Caracal

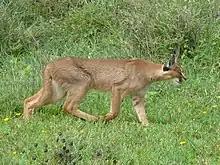
A caracal hunting in the Serengeti

The caracal typically preys on mammals, which generally comprise at least 80% of its diet; and it also targets small Cercopithecidae monkeys and larger antelopes such as young kudu, impala, mountain gazelle, dorcas gazelle, Cape bushbuck, gerenuk, mountain reedbuck, Sharpe's grysbok and springbok. The remaining percentage is made up of lizards, snakes and insects. Rodents comprise a significant portion of its diet in western India. It tends to focus on the most abundant prey species. Occasionally, it consumes grasses and grapes, which help to clear the immune system and stomach of any parasites.